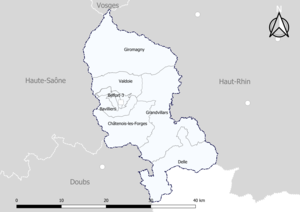
Carte du découpage cantonal du département du Territoire de Belfort (France) - Carte arrêtée au 1er janvier 2019.
Le département du Territoire de Belfort compte 9 cantons depuis le redécoupage cantonal de 2014.